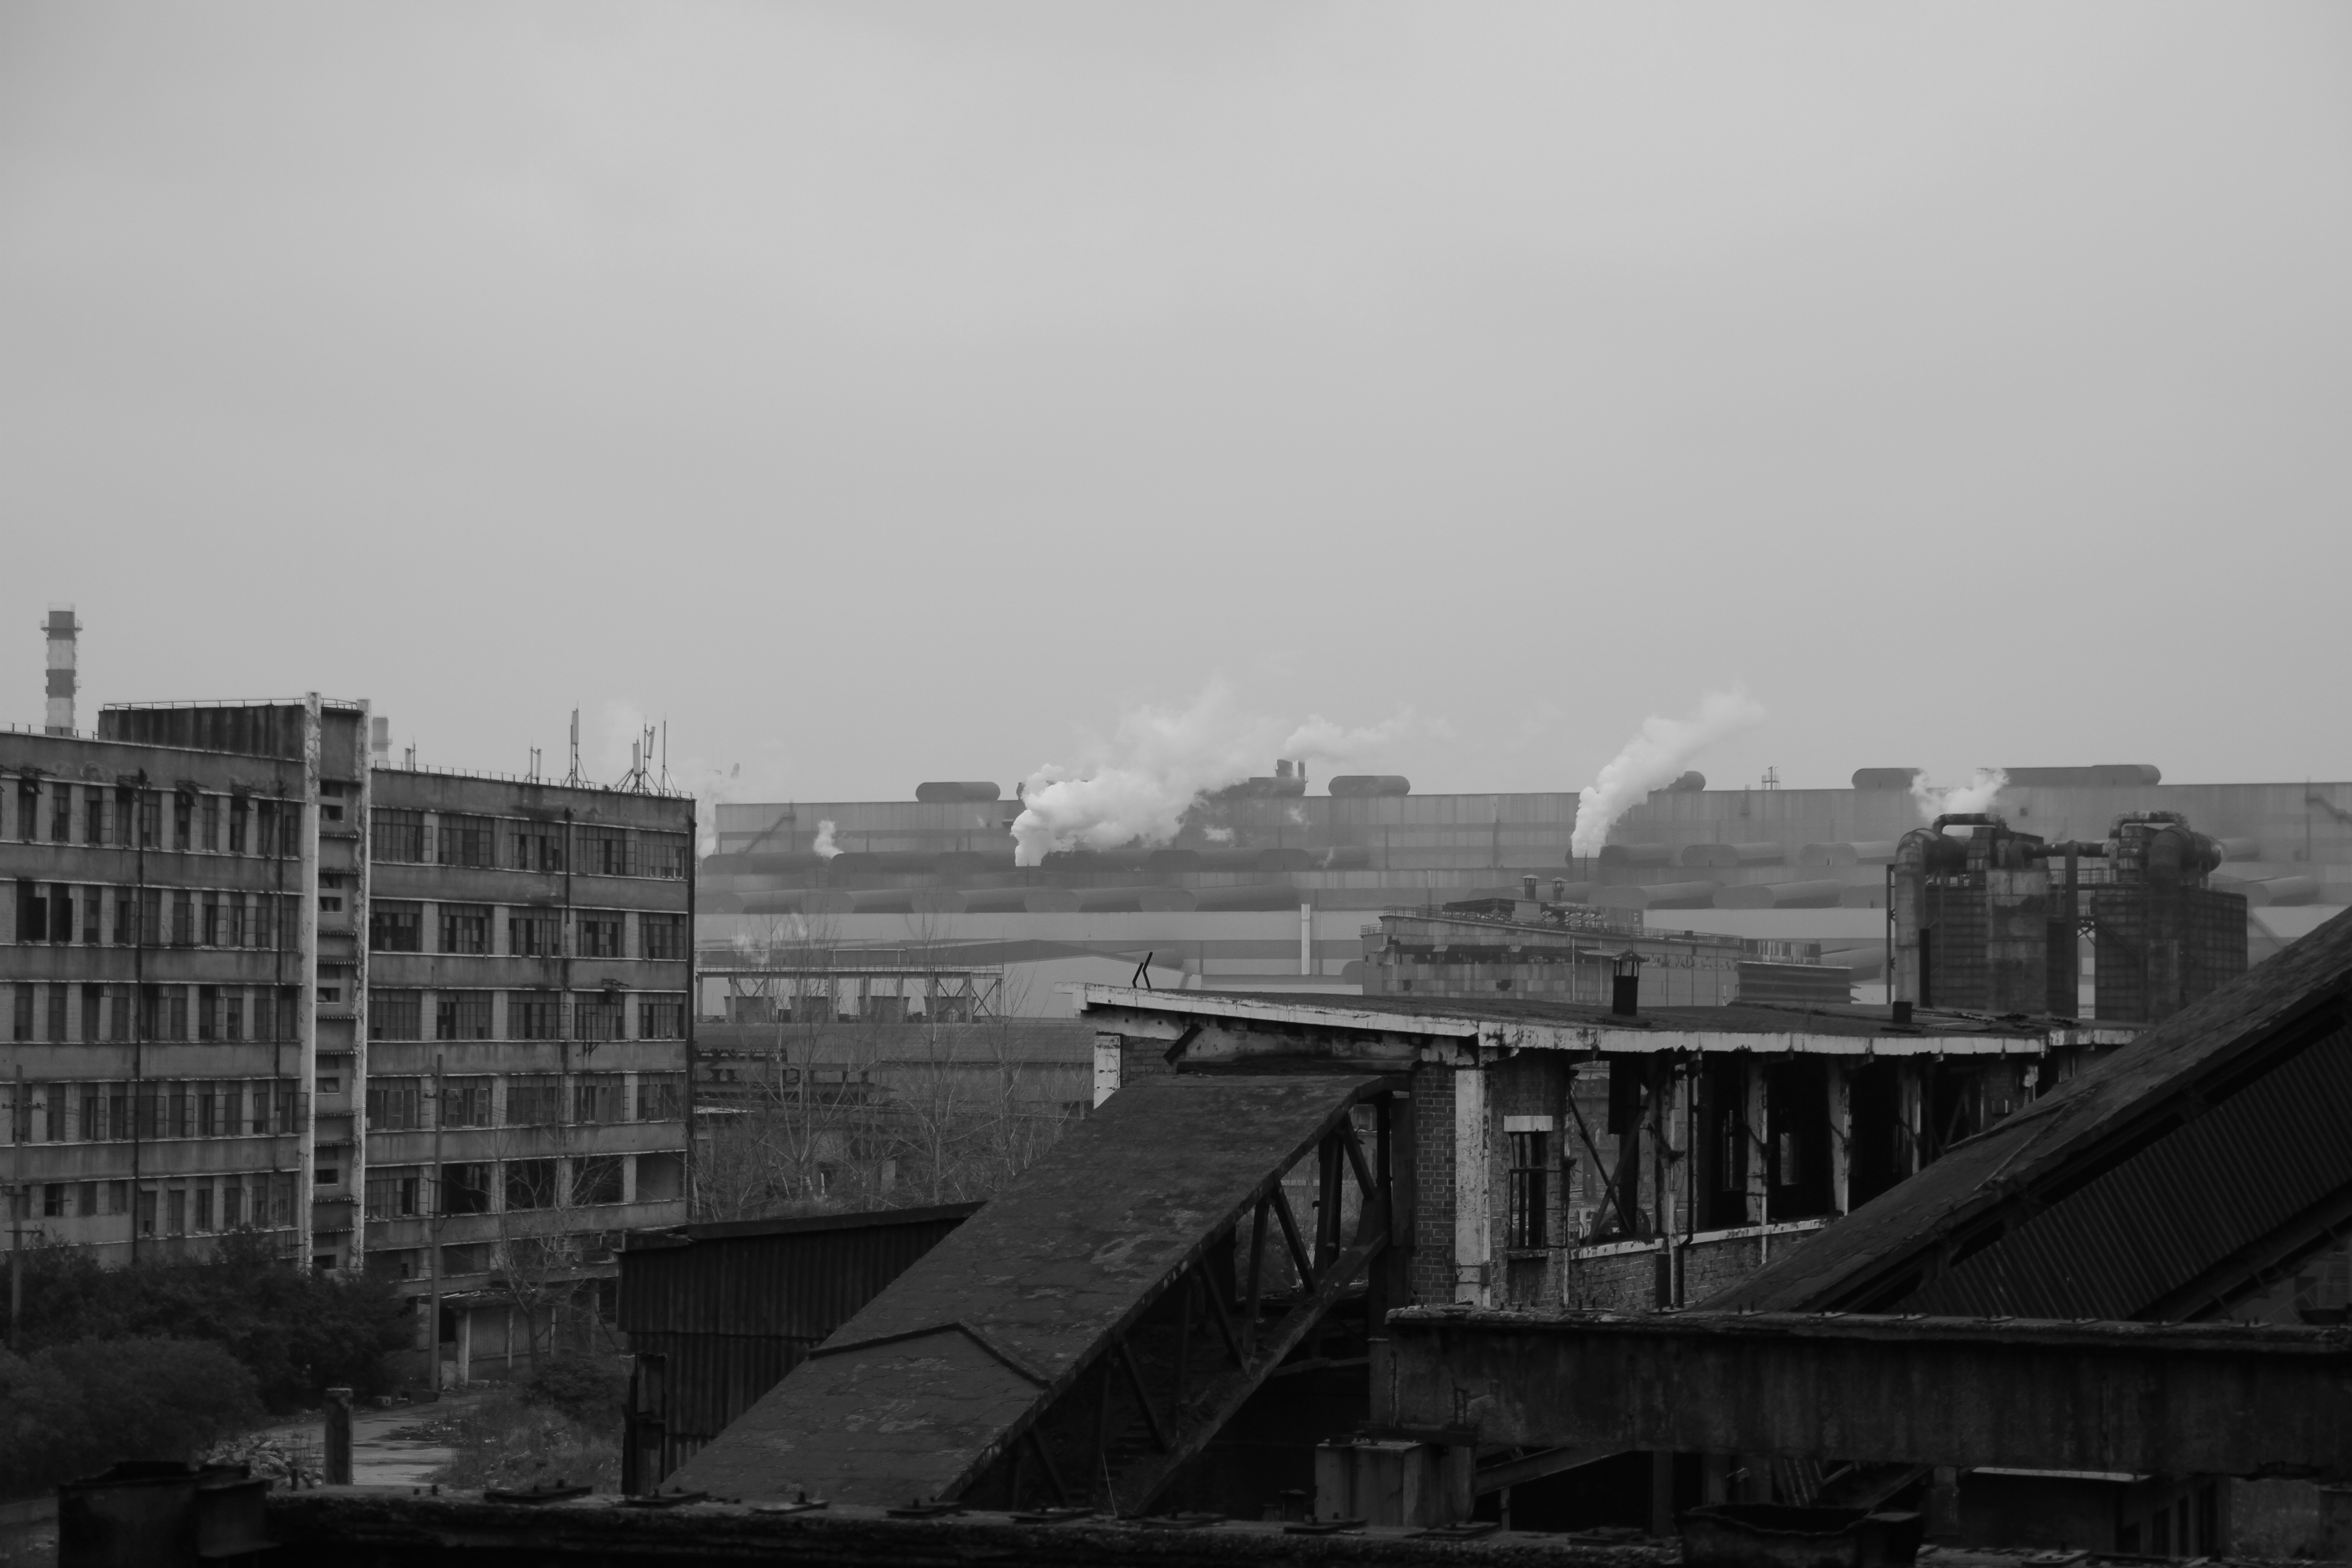
black and white, bridge, skyline, building, city, cityscape, haze, factory, black, monochrome, ruins, urban area, monochrome photography, atmospheric phenomenon, human settlement